Shire of Ballan

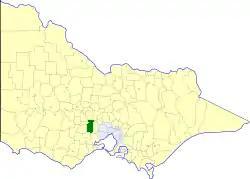
Location in Victoria

The Shire of Ballan was a local government area about west of Melbourne, the state capital of Victoria, Australia. The shire covered an area of , and existed from 1862 until 1994.